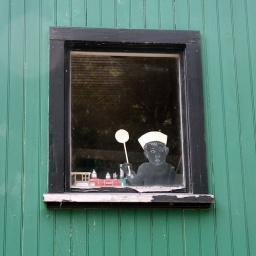
The boy in the train window